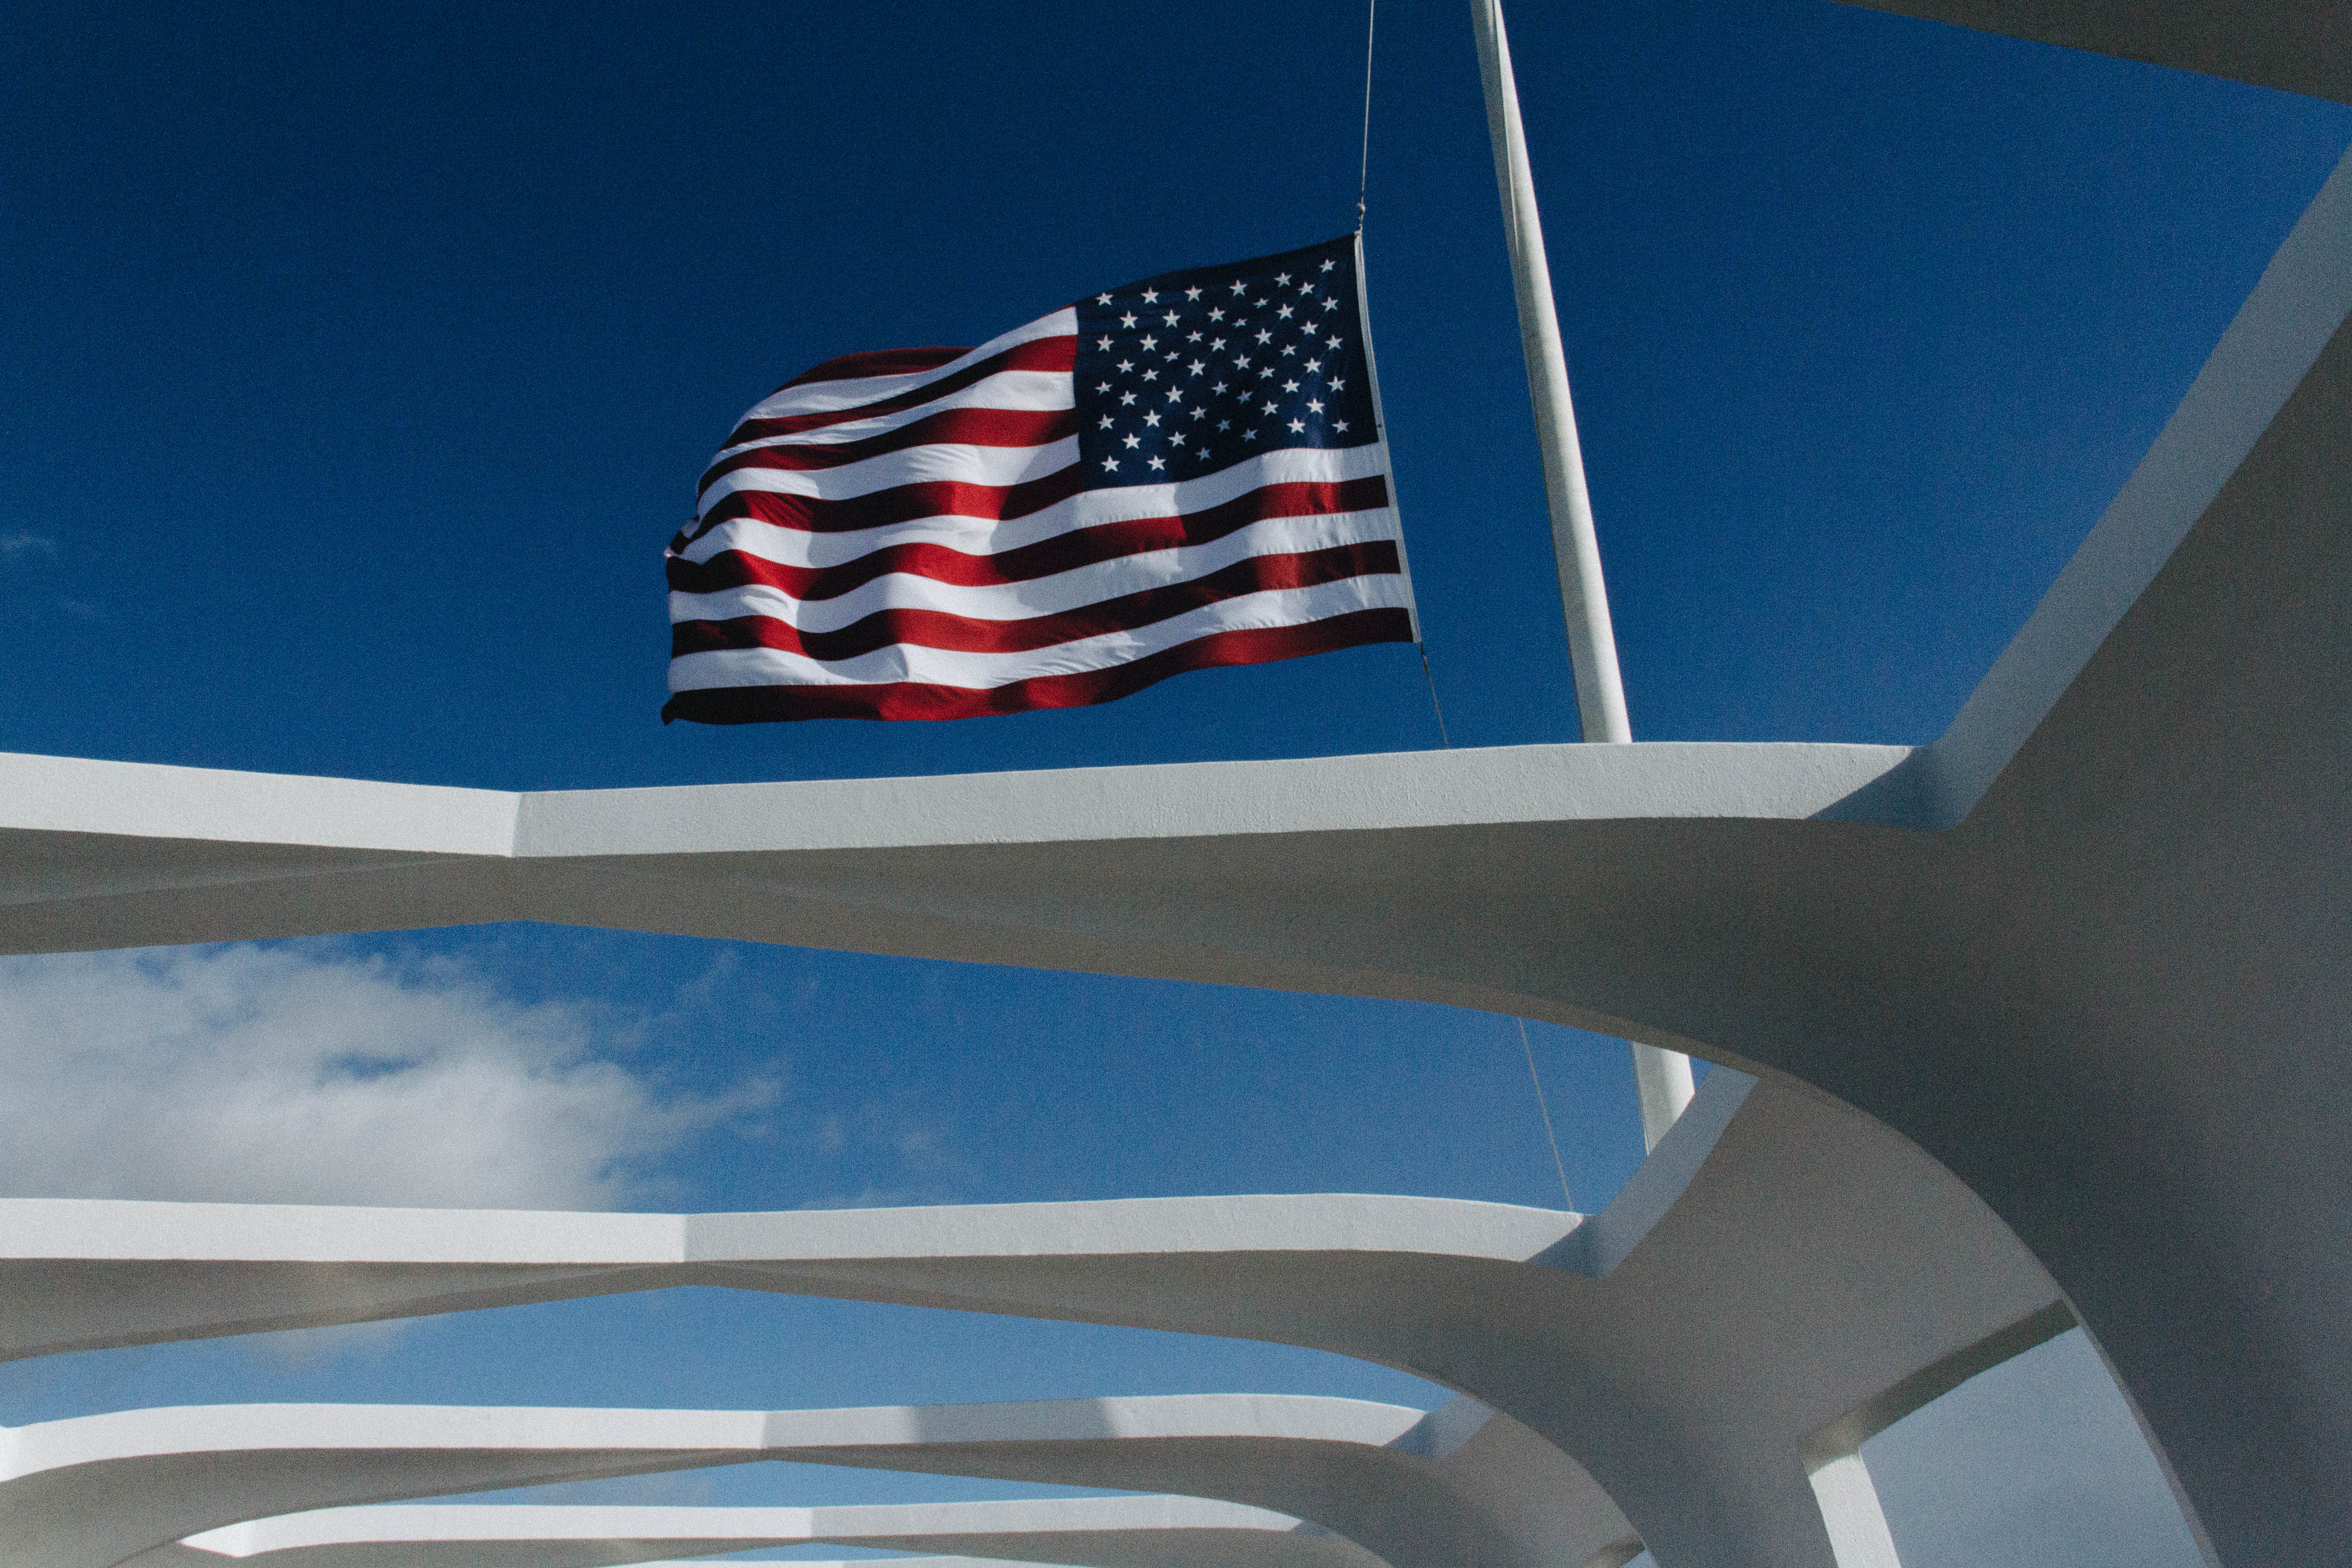
wing, architecture, sky, building, flag, america, american flag, united states of america, blue, flagpole, patriotism, shape